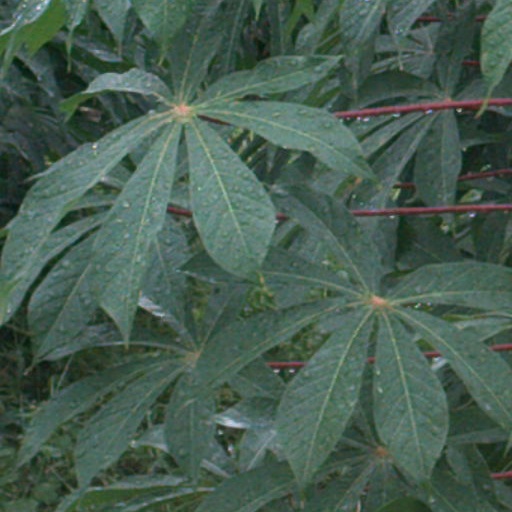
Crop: cassava